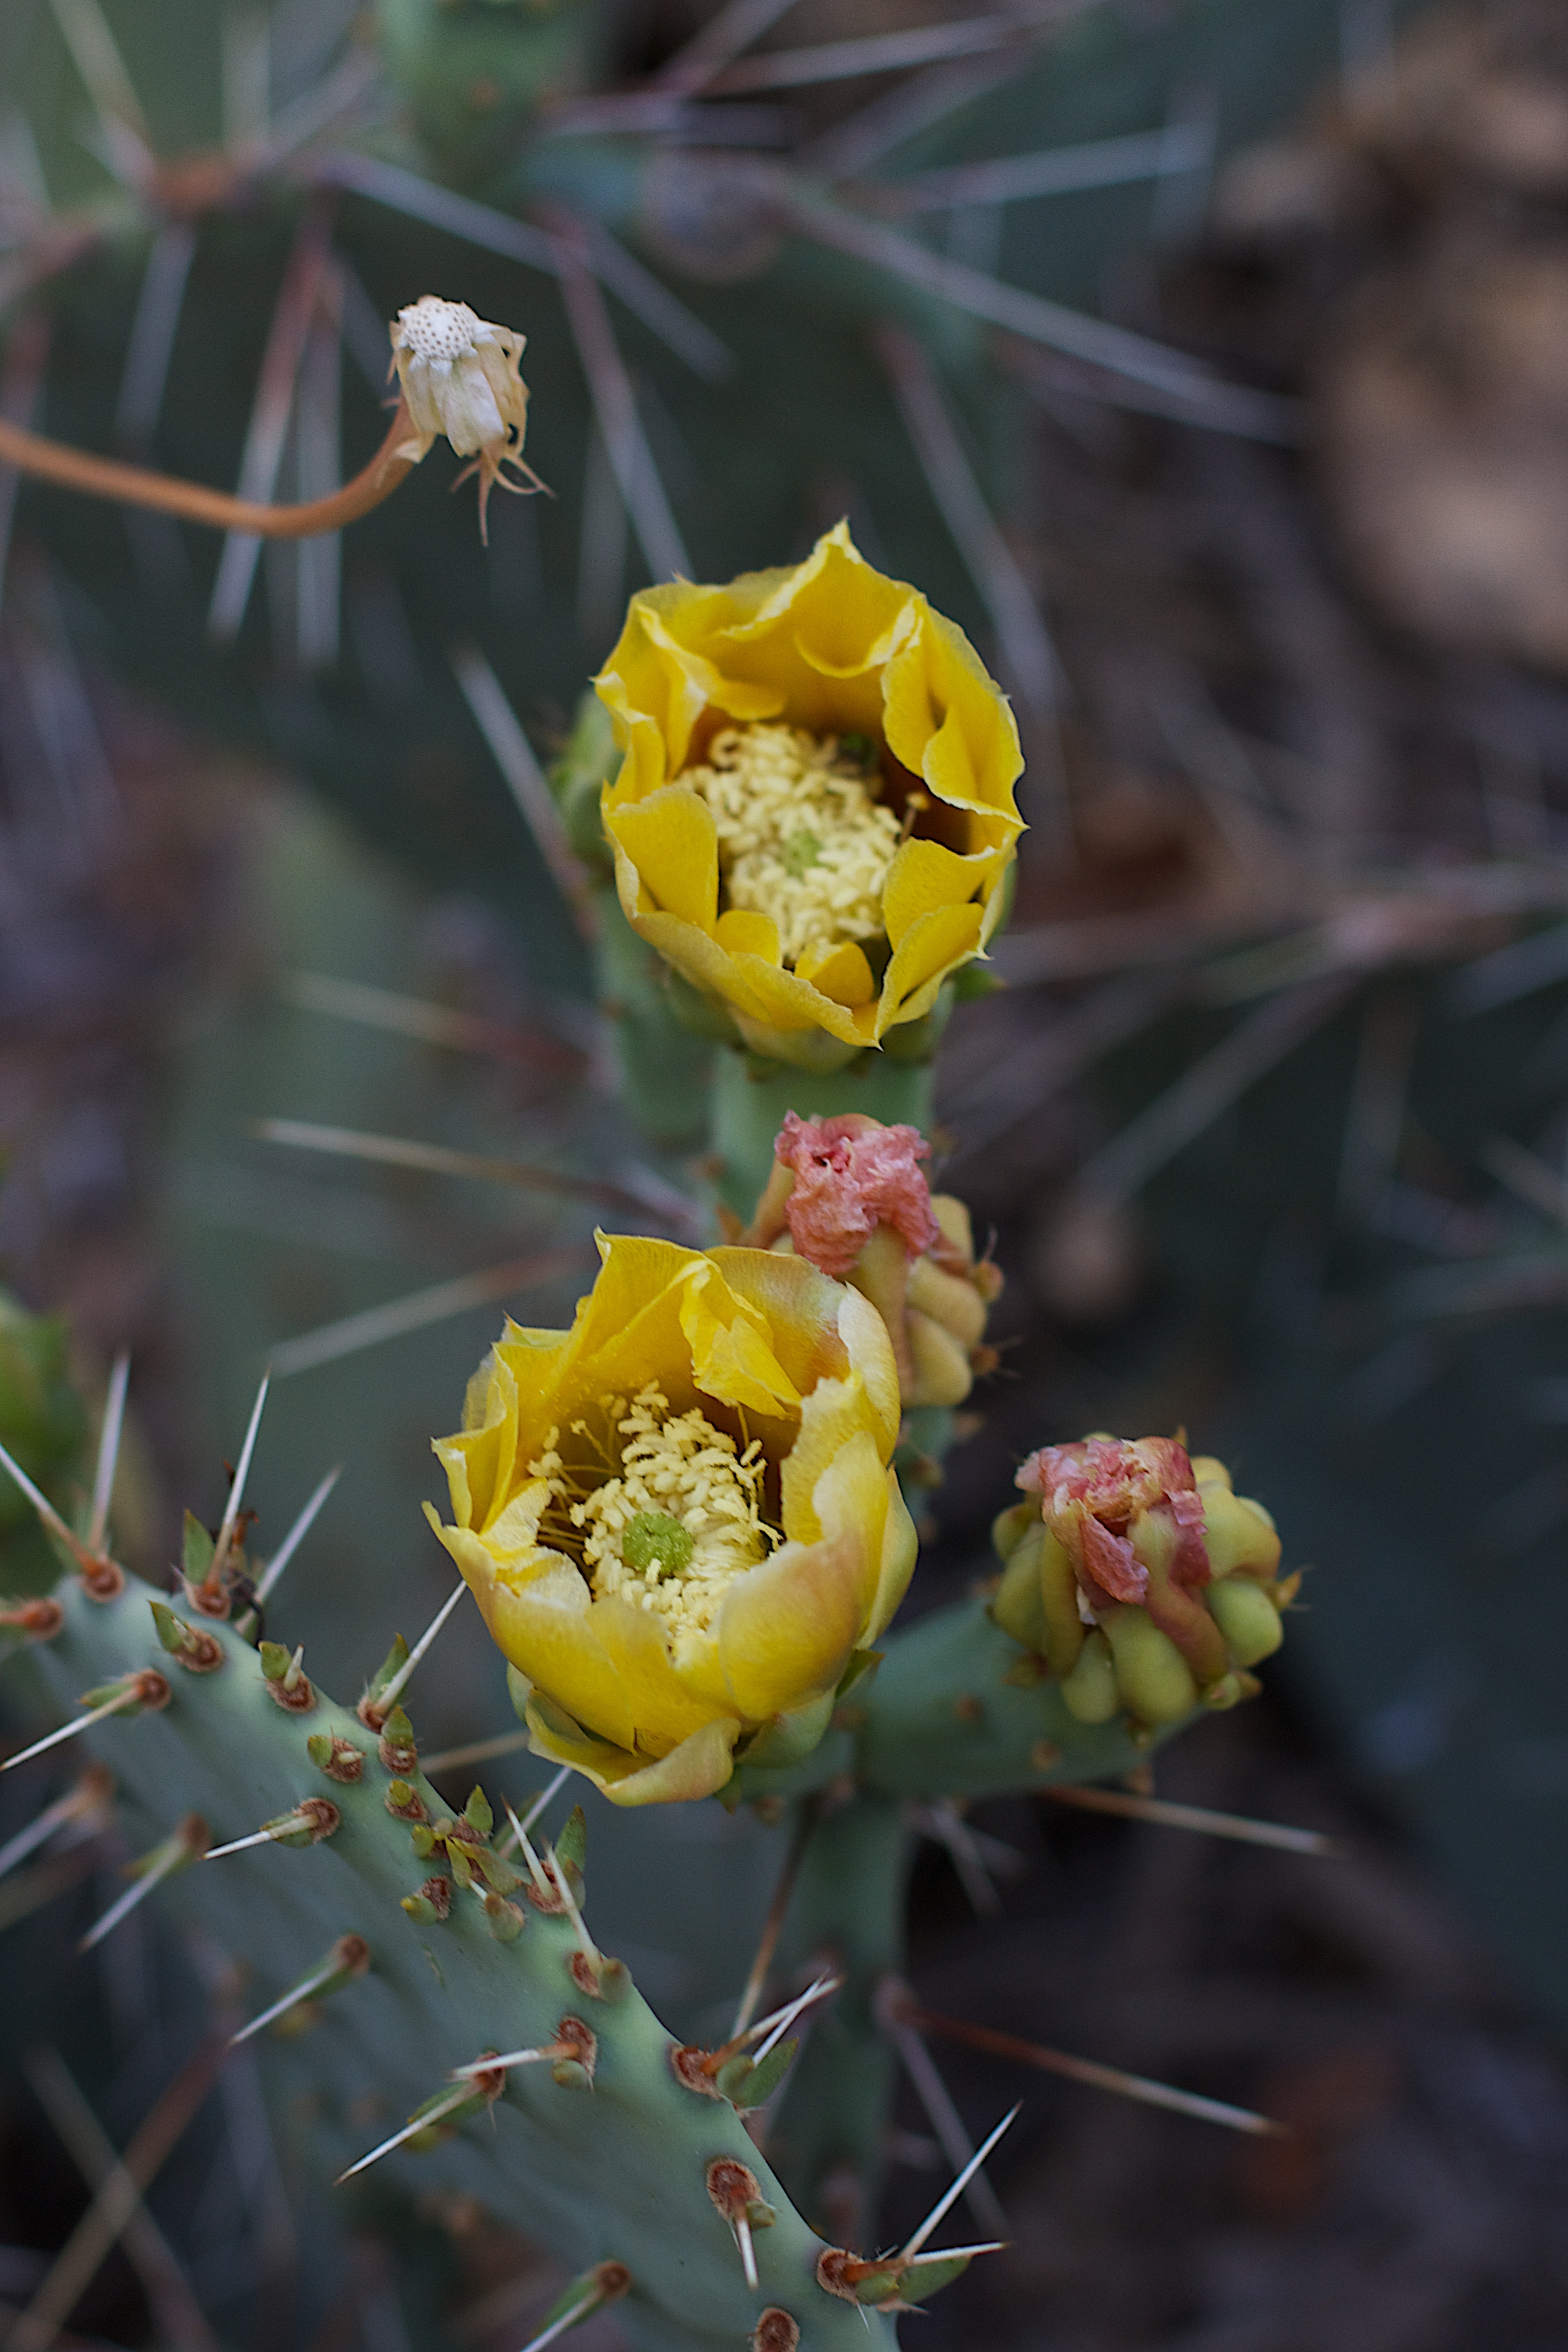
nature, cactus, plant, flower, botany, yellow, flora, wildflower, macro photography, flowering plant, prickly pear, plant stem, land plant, thorns spines and prickles